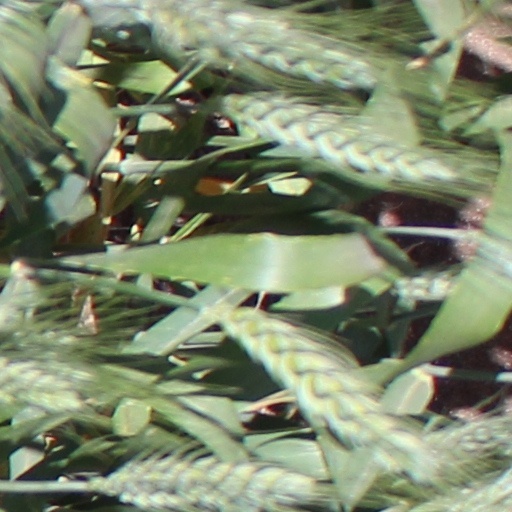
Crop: wheat